Appointment with Venus (film)

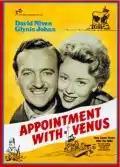
Theatrical release poster

Appointment with Venus is a 1951 British war drama film, a film adaptation of the 1951 Jerrard Tickell novel of the same name. It was directed by Ralph Thomas, produced by Betty E. Box and its screenplay was written by the novelist Nicholas Phipps. The film was based on the evacuation of Alderney cattle from the Channel Island during World War II.